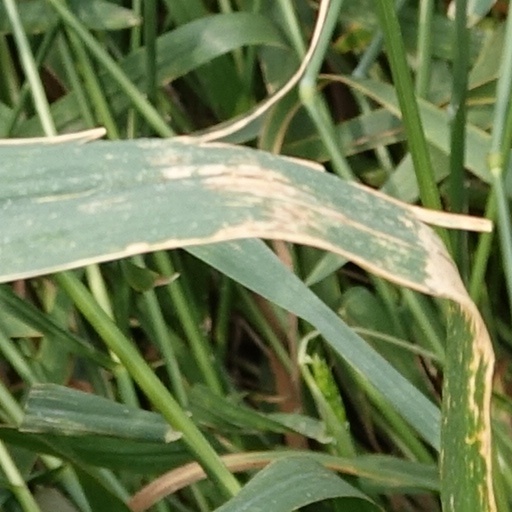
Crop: wheat